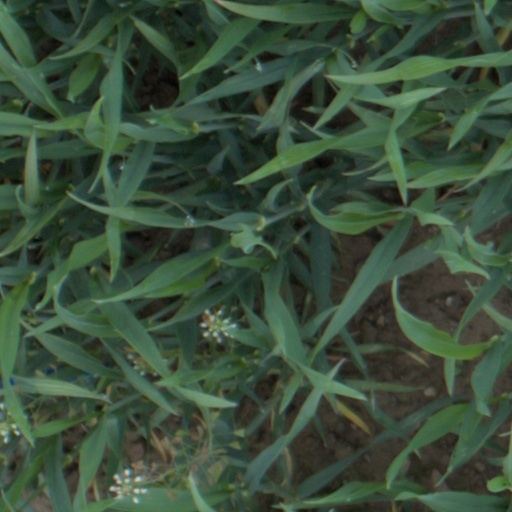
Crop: wheat